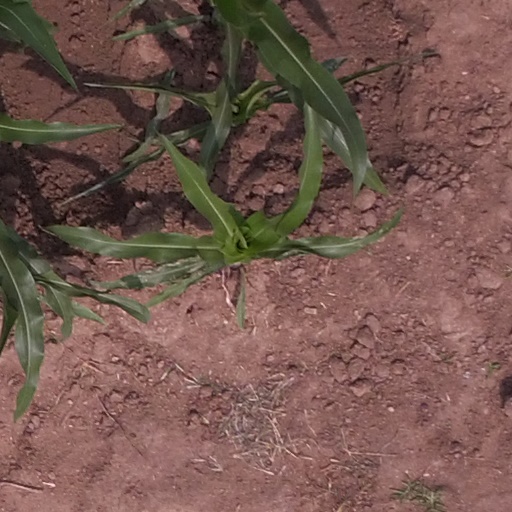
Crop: maize; corn